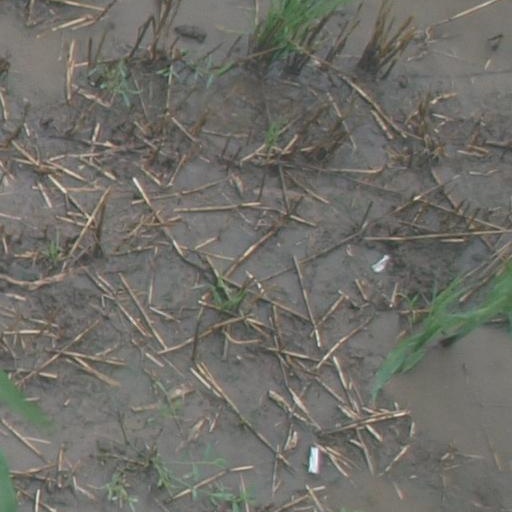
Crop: maize; corn